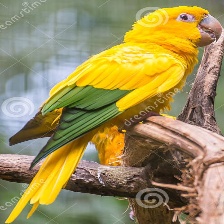
Species: GOLDEN PARAKEET
Scientific name: GUARUBA GUAROUBA